Paula Lima

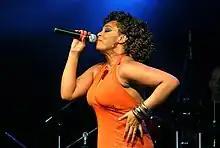
Paula Lima performing at the Show Samba Chic no SESC Taubaté, 2009.

Paula Lima (born October 10, 1970 in São Paulo) is a Brazilian singer and composer whose music is influenced by bossa, percussion, samba, Brazilian soul international funk and one of judges of Brazilian Idol, Ídolos Brazil (Season 3 and Season 4).